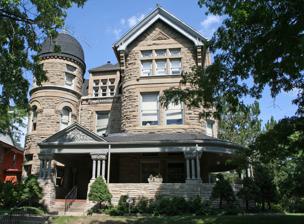
Building: Bailey House (Denver, Colorado)
Country: United States of America
Year built: 1889
Historic house in Colorado, United States United States historic place Bailey House U.S. National Register of Historic Places Colorado State Register of Historic Properties Bailey House Show map of Colorado Show map of the United States Location 1600 Ogden St., Denver, Colorado Coordinates 39°44′31″N 104°58′26″W / 39.74194°N 104.97389°W / 39.74194; -104.97389 Area less than one acre Built 1889 Architect Lang, William Architectural style Queen Anne , Romanesque, Richardsonian Romanesque NRHP reference No. 78000840 CSRHP No. 5DV.145 Added to NRHP September 18, 1978 The Bailey House was built in 1889, and was designed by William A. Lang .  The Bailey House, built for a Mr. G.W. Bailey, is the largest of William Lang's surviving residential residences. William A. Lang (1846–1897) was a Denver architect who was active from 1885 to 1893. The Bailey House is Queen Anne style with a corner tower and a pinwheel plan. The house also has many Richardsonian Romanesque elements, especially in the materials and details. References